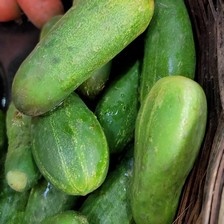
Label: cucumber